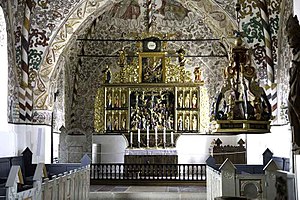
Møgeltønder Kirke / Galleri
Møgeltønder Kirke er en dansk kirke i Møgeltønder Sogn, Møgeltønder-Ubjerg Pastorat, Tønder Provsti, Ribe Stift.